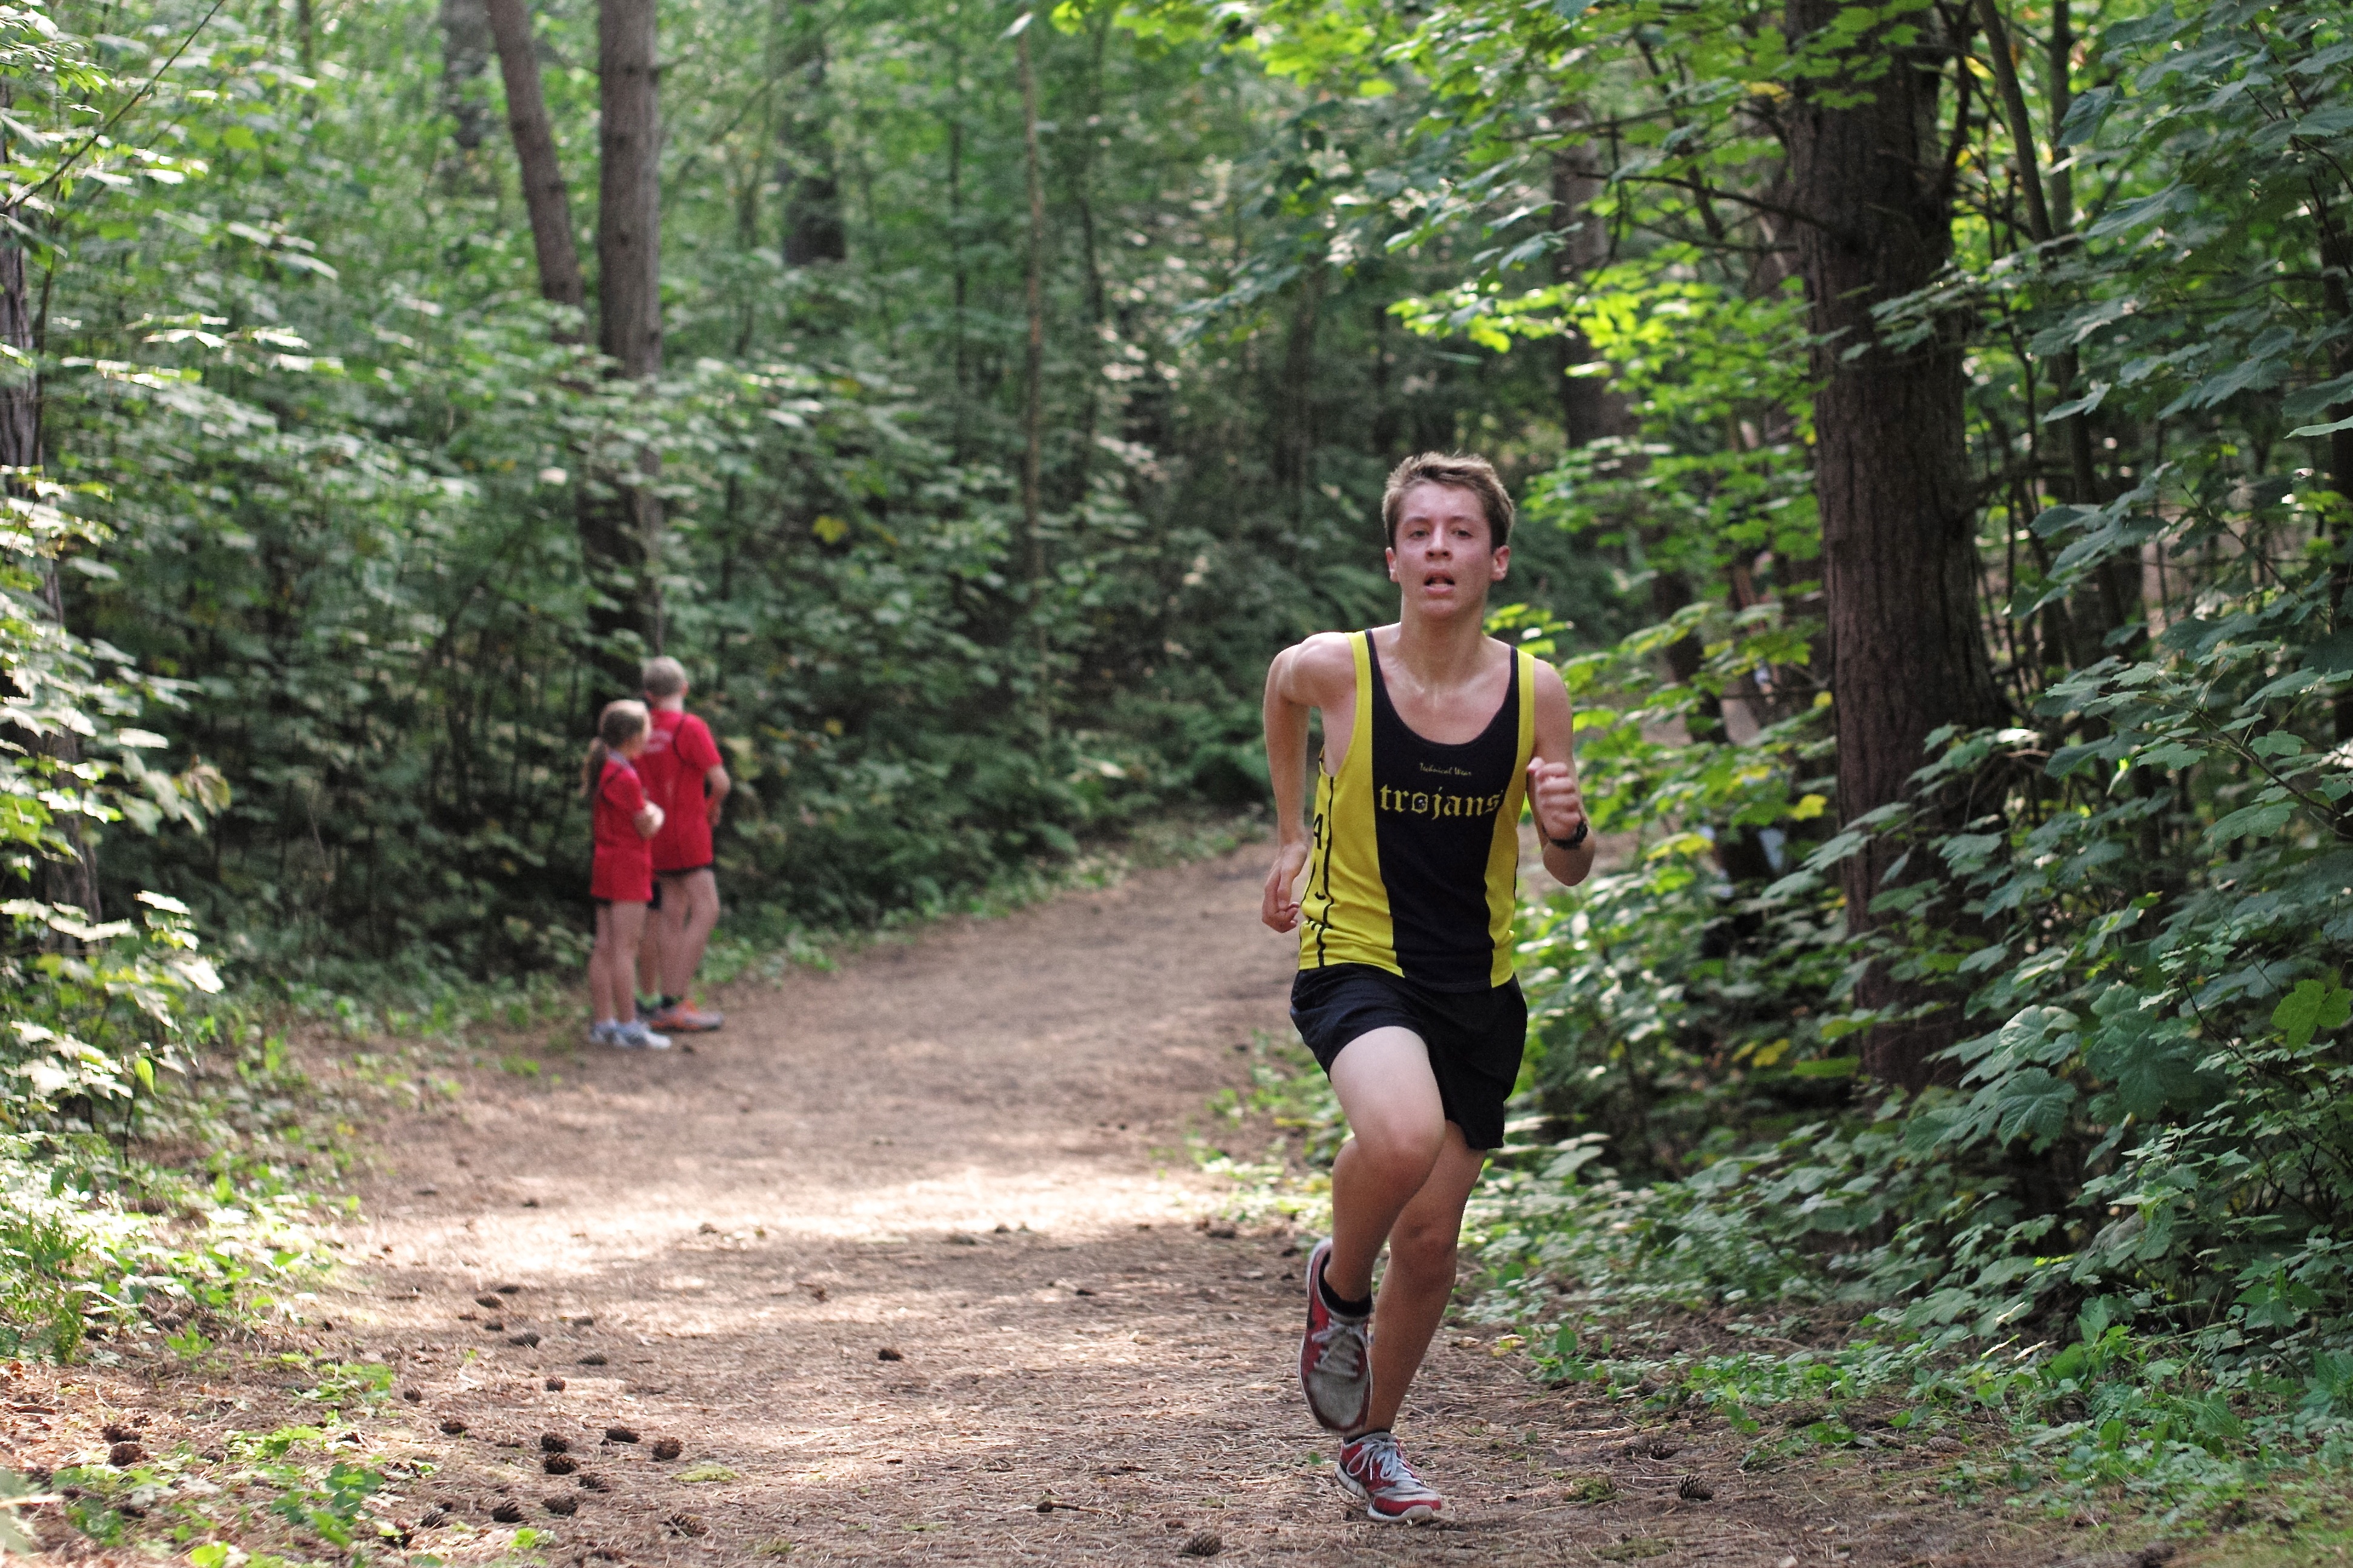
person, trail, running, country, recreation, jogging, cross, competition, holland, hague, netherlands, girls, m, american, sports, boys, 50, school, runners, endurance, leica, 240, summilux, wassenaar, meet, xc, mountain biking, physical exercise, outdoor recreation, human action, endurance sports, ultramarathon, duathlon, cross country running, cross country cycling